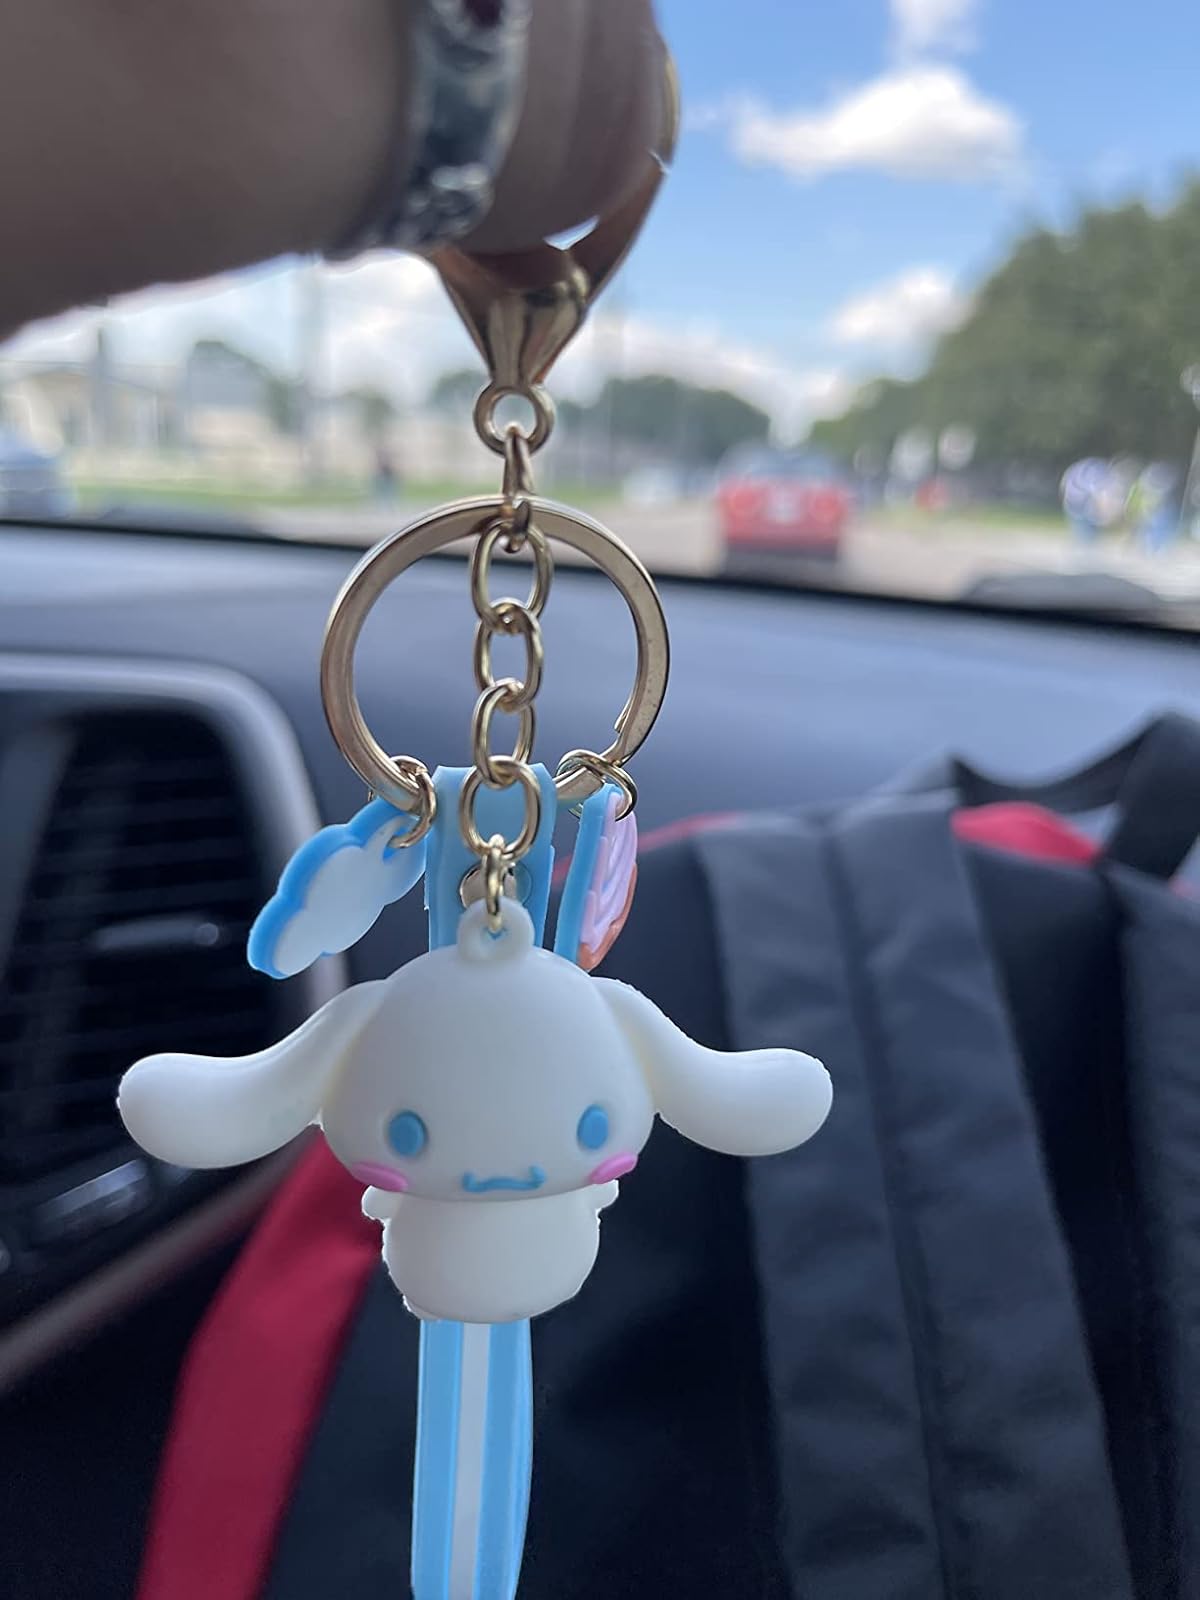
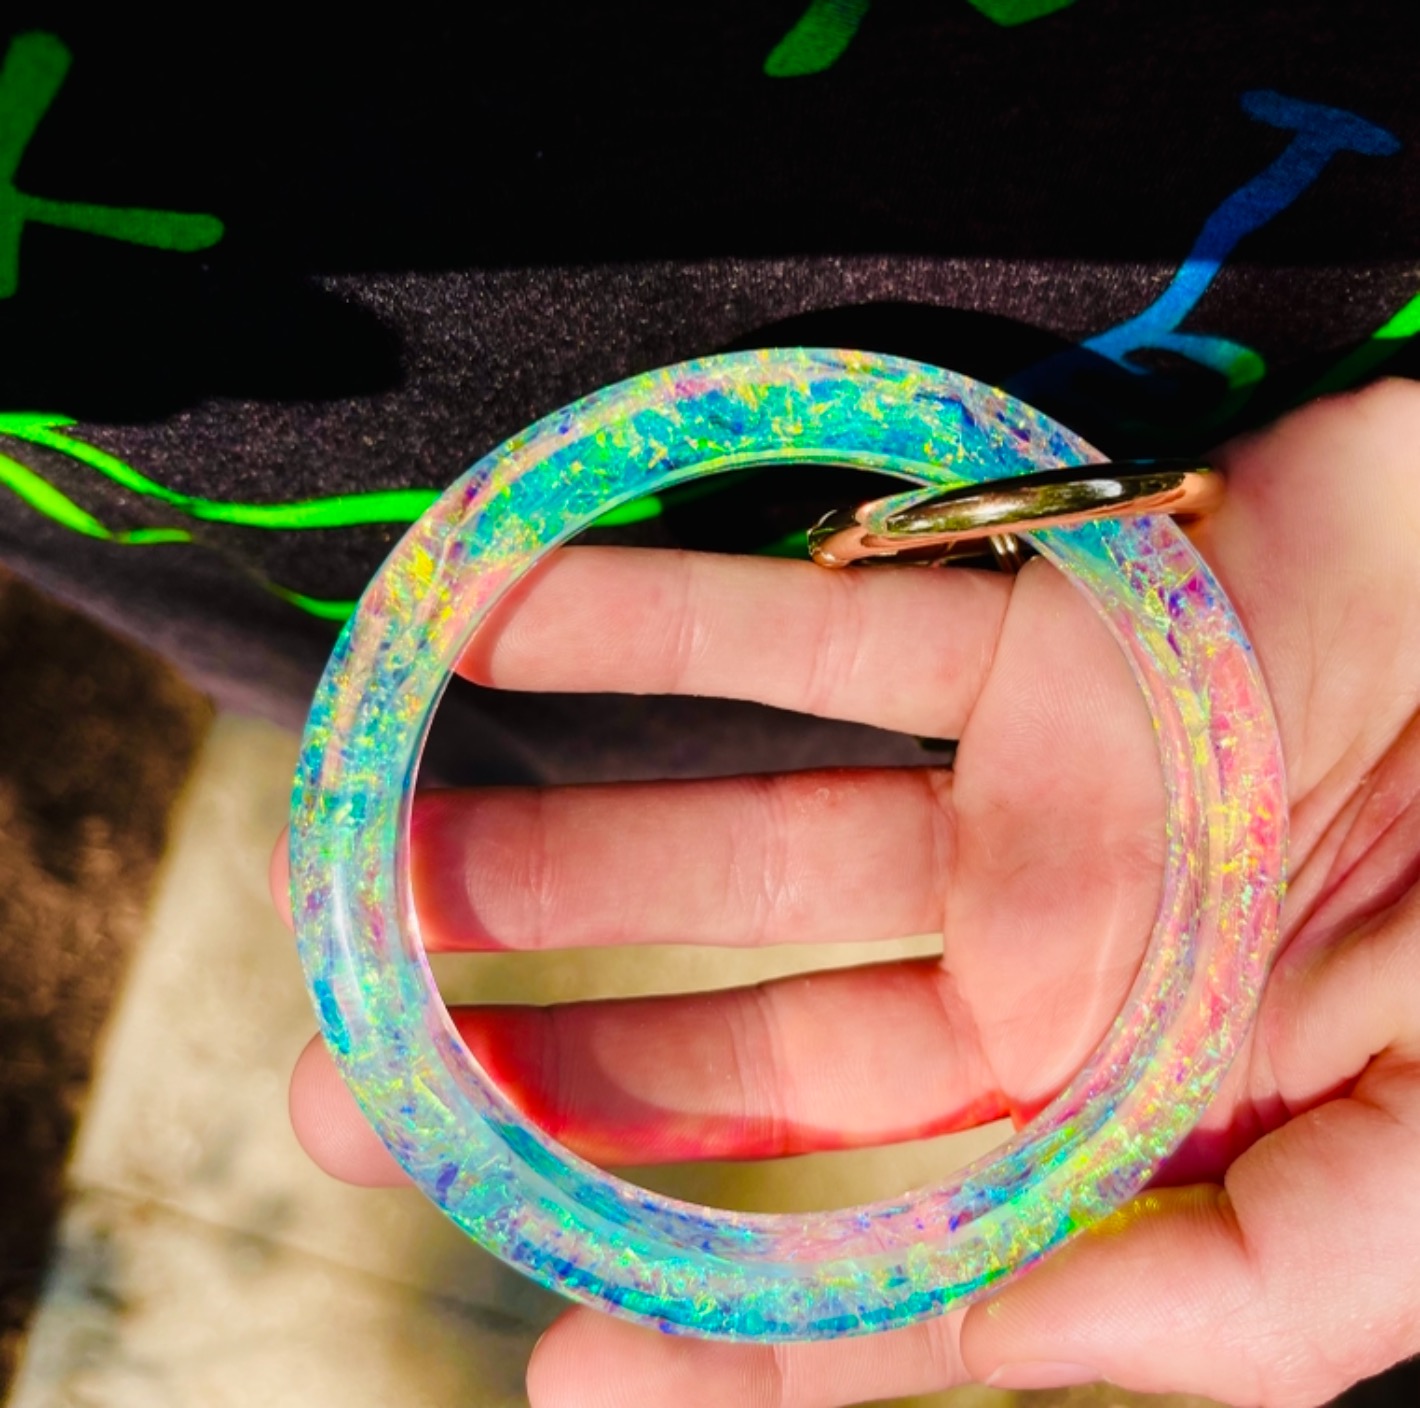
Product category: accessories_keychain
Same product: no